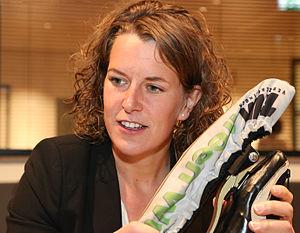
Ireen Wüst, née le 1ᵉʳ avril 1986 à Goirle, est une patineuse de vitesse néerlandaise. Avec cinq médailles, elle est l'athlète la plus médaillée des Jeux olympiques de Sotchi 2014, hommes et femmes confondus. Après les Jeux de PeyongChang 2018, elle totalise onze médailles olympiques, ce qui fait d'elle la patineuse de vitesse la plus décorée de l'histoire des Jeux, hommes et femmes confondus.